Jackson County Jail (Andrew, Iowa)

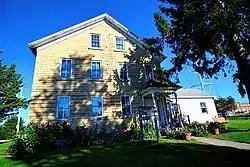

The former Jackson County Jail, also known as the Andrew Jail, is a historic building located in Andrew, Iowa, United States. Built in 1871 by local contractors Strasser and Schlecht, this building is the only reminder that Andrew was at one time the county seat for Jackson County. The stone blocks were quarried locally and vary somewhat in shape and size. They were laid in courses, and the window sills and lintels are composed of flat stones. The structure is capped with a cross-gable roof. After the courthouse moved to Maquoketa in 1873 the jail remained here until 1896. After a new jail was built in Maquoketa, this building was primarily used as a residence. A couple of frame additions have been built onto the building. It was listed on the National Register of Historic Places in 1978.